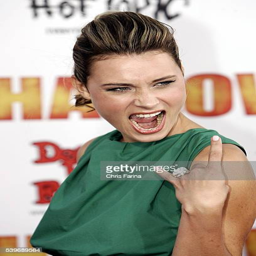
actor attends the world premiere